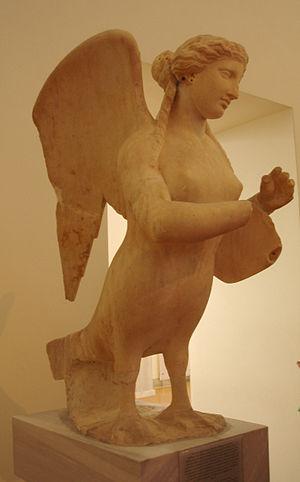
Statue funéraire d'une sirène en marbre pentélique, trouvée dans la nécropole du Céramique à Athènes. La Sirène, les ailes dressées, lamente le défunt, en jouant d'une lyre faite d'une carapace de tortue. La main droite qui devait tenir le plectrum manque. Les trous dans la caisse de l'instrument indiquent l'existence de cordes, probablement en bronze. Le plumage et d'autres parties du corps étaient rehaussés de couleur. La Sirène flanquait la stèle du cavalier athénien Dexileo qui tomba au combat en 394/393 a. C. Œuvre de 370 a. C. Musée archéologique national, Athènes.